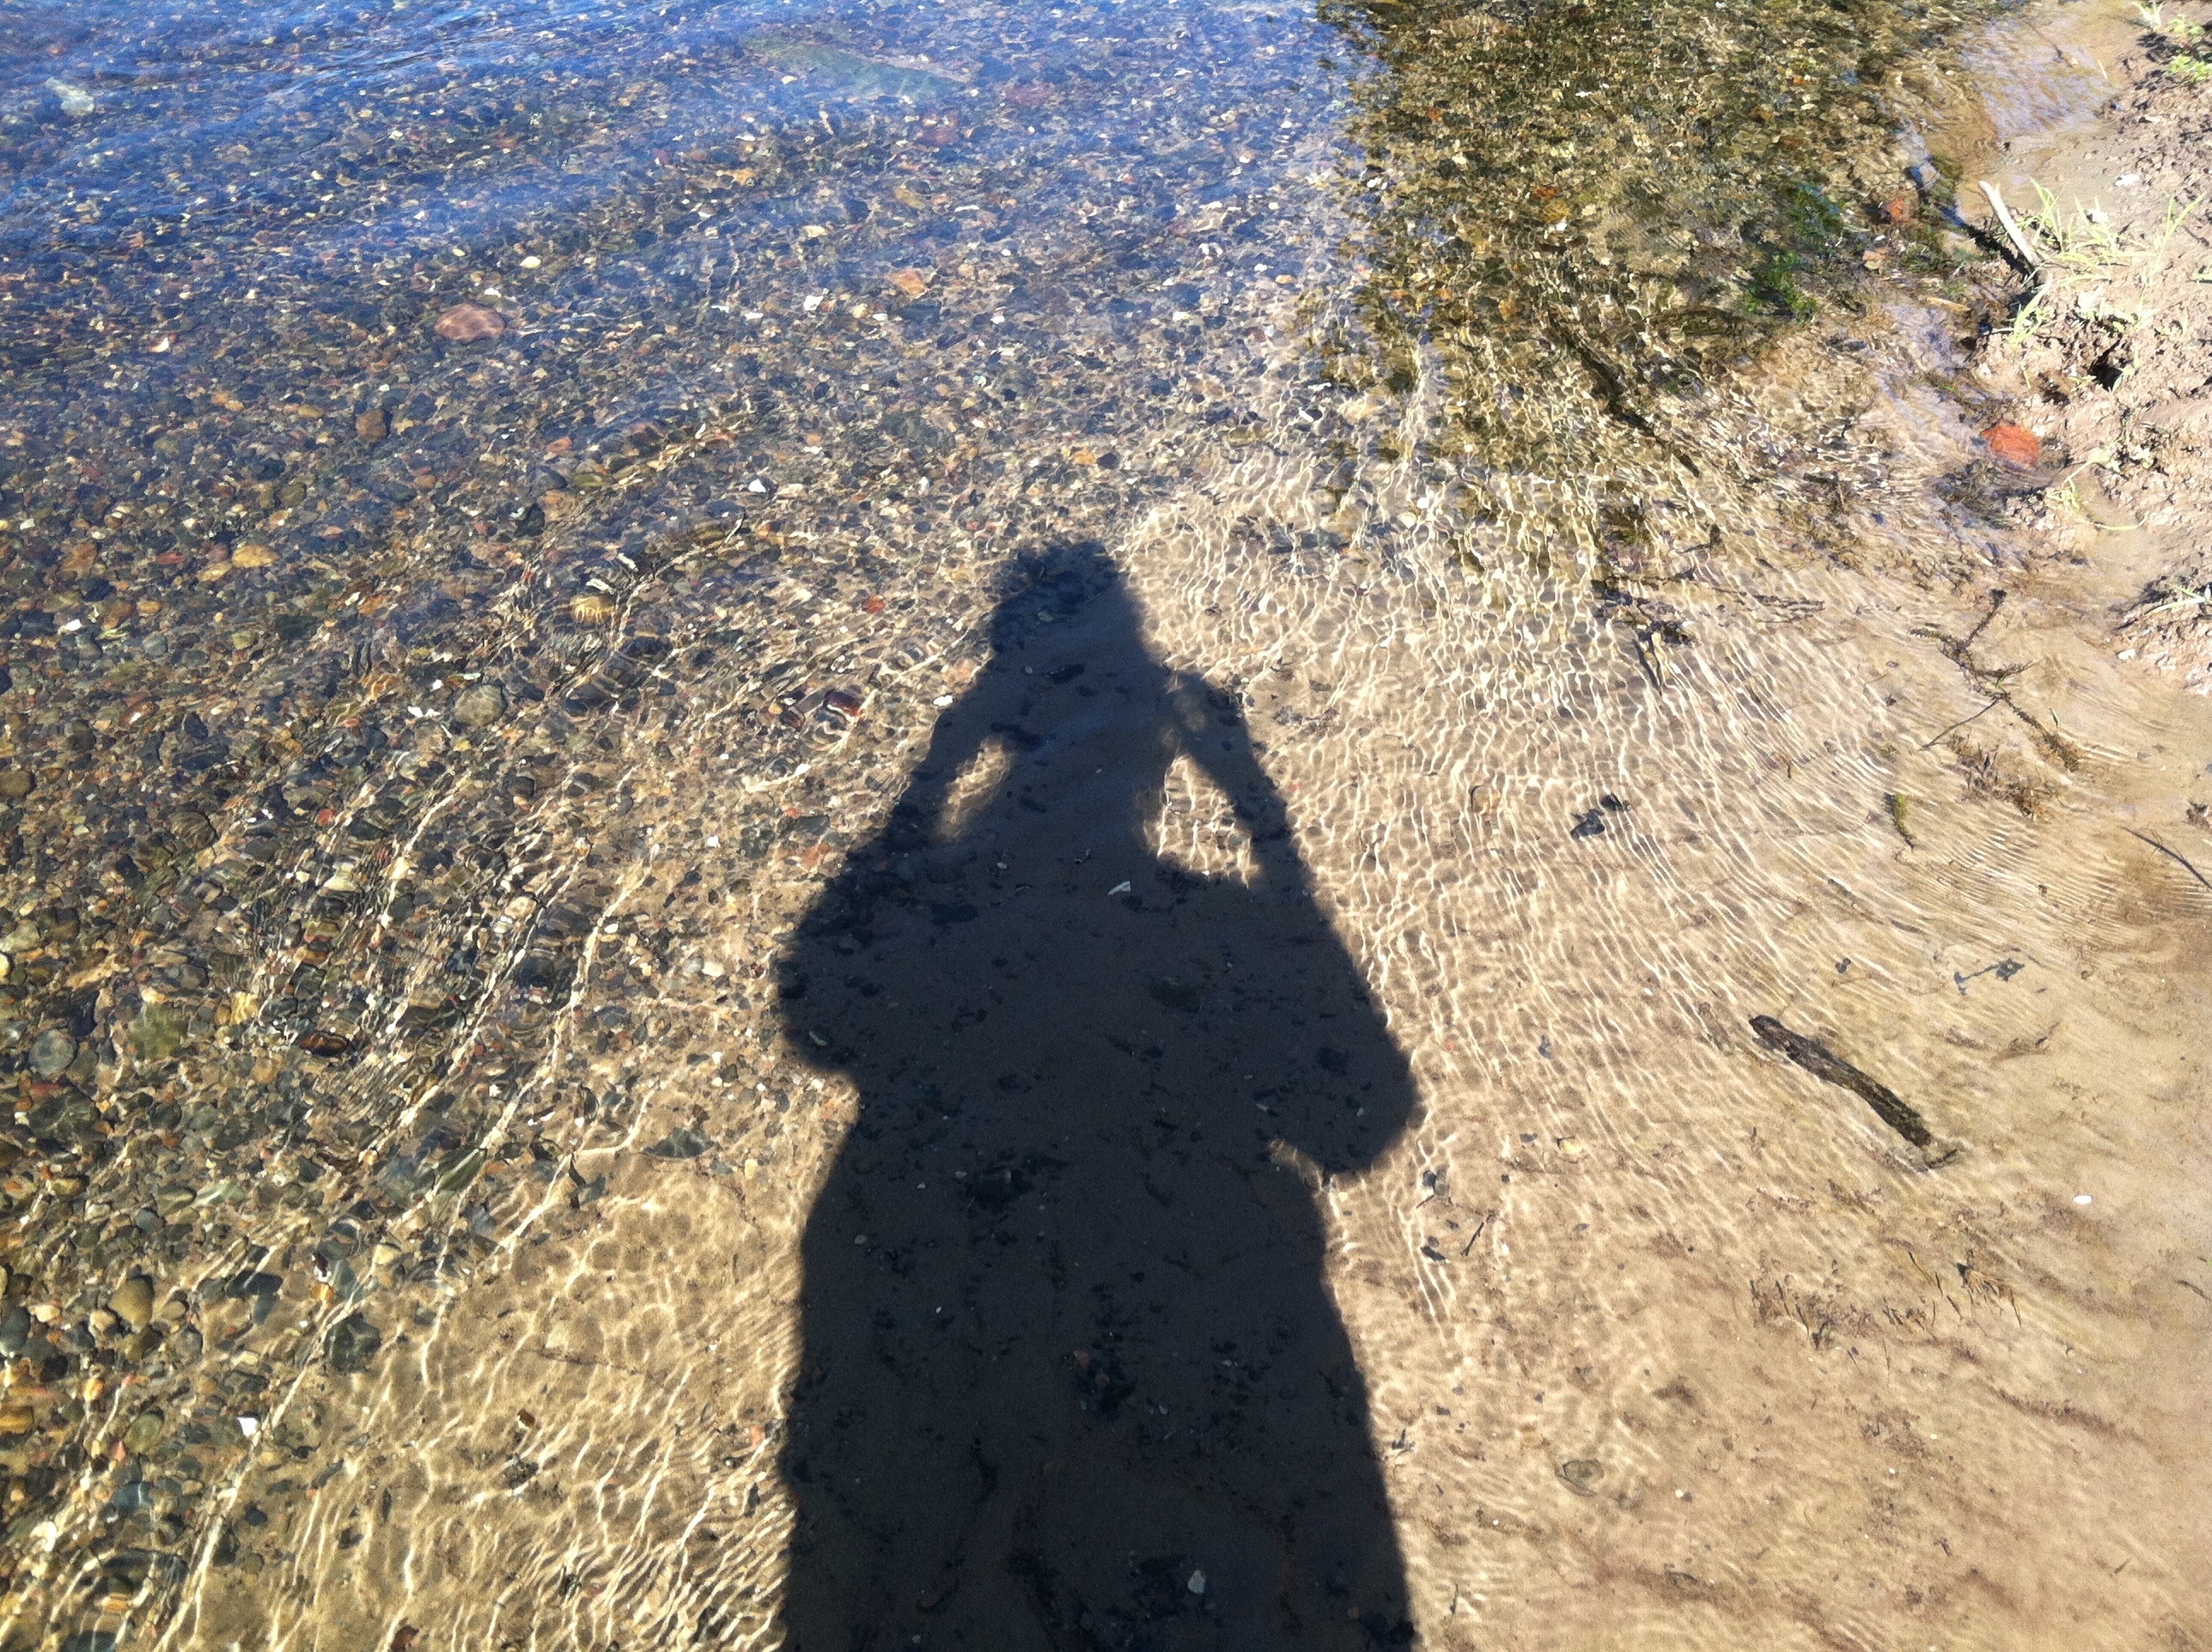
sea, water, outdoor, sand, rock, creek, silhouette, wet, river, summer, scenic, natural, shadow, soil, material, geology, freshwater